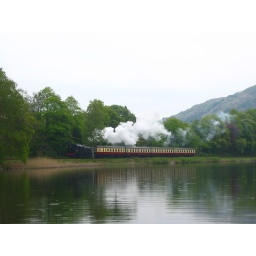
steam train near newby bridge